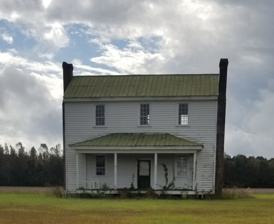
Building: William H. Lee House
Country: United States of America
Year built: 1820
Historic house in North Carolina, United States United States historic place William H. Lee House U.S. National Register of Historic Places Show map of North Carolina Show map of the United States Location 246 Farm Rd. Lewiston, North Carolina Coordinates 36°08′33″N 77°08′29″W / 36.14250°N 77.14139°W / 36.14250; -77.14139 Area .85 acres (0.34 ha) Built c. 1820 ( 1820 ) Architectural style I-house, Federal NRHP reference No. 12000213 Added to NRHP April 16, 2012 William H. Lee House , also known as Billy Lee Farm, is a historic home located at Lewiston , Bertie County, North Carolina . It was built about 1820, and is a two-story, three-bay, hall and parlor plan frame Federal style I-house . It has a side gable roof and rests on a brick pier foundation. It was added to the National Register of Historic Places in 2012. References